Dark Journey (film)

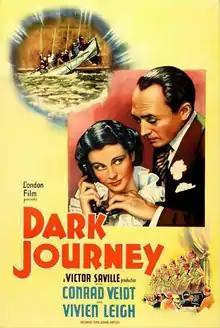
Theatrical release poster

Dark Journey is a 1937 British spy film directed by Victor Saville and starring Conrad Veidt, Vivien Leigh and Joan Gardner Written by Lajos Bíró and Arthur Wimperis, the film is about two secret agents on opposite sides during World War I who meet and fall in love in neutral Stockholm.